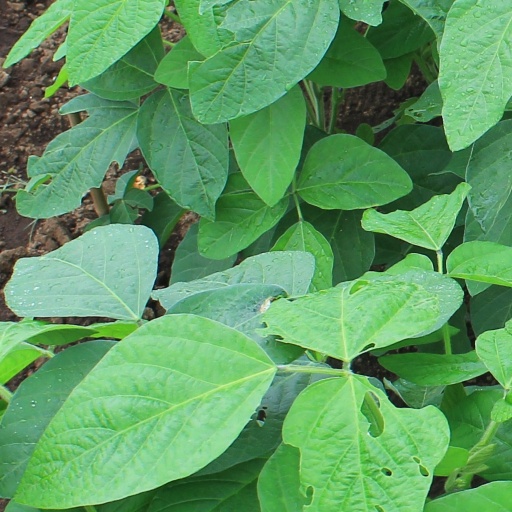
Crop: soybean